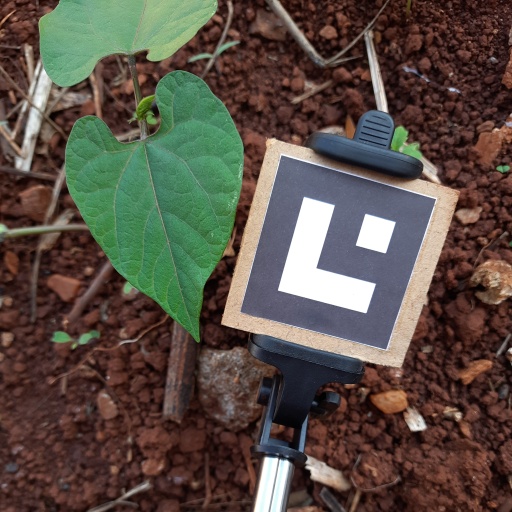
Observations: flat surface, no eating holes, under shade